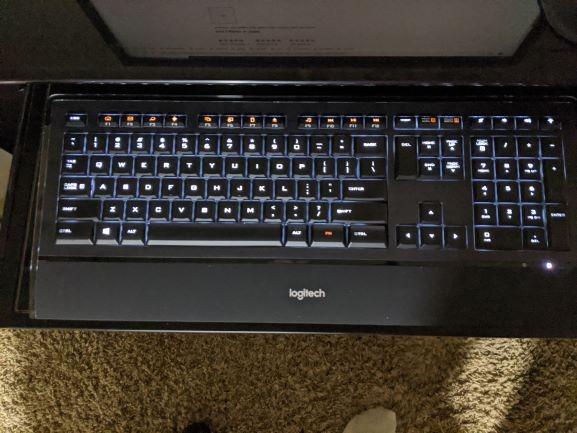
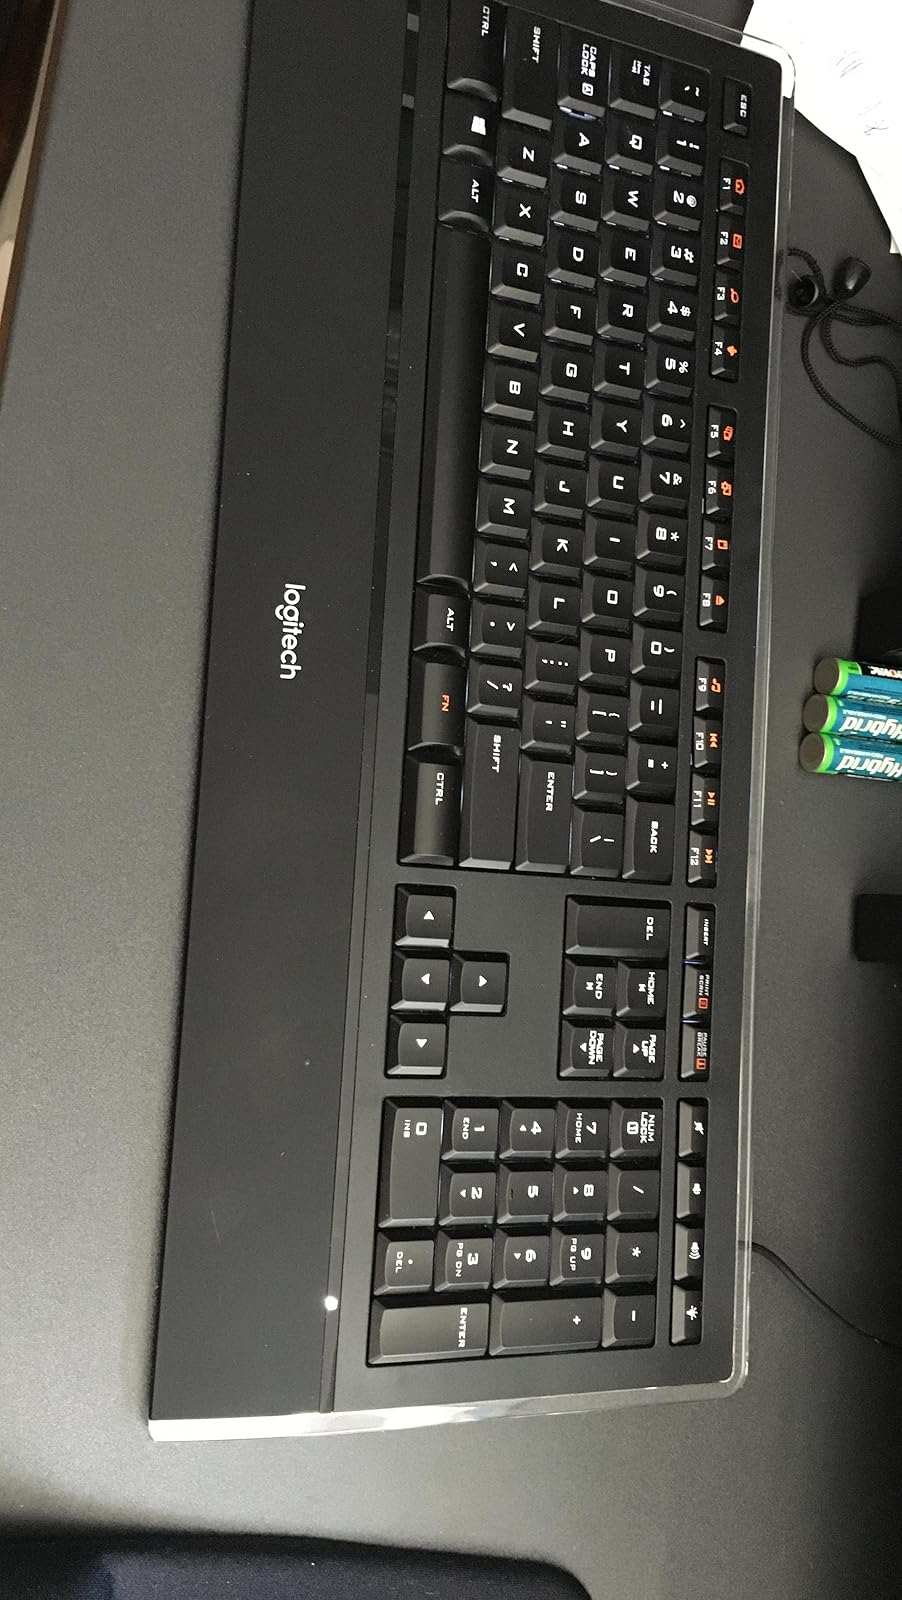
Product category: keyboard
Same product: yes